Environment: real
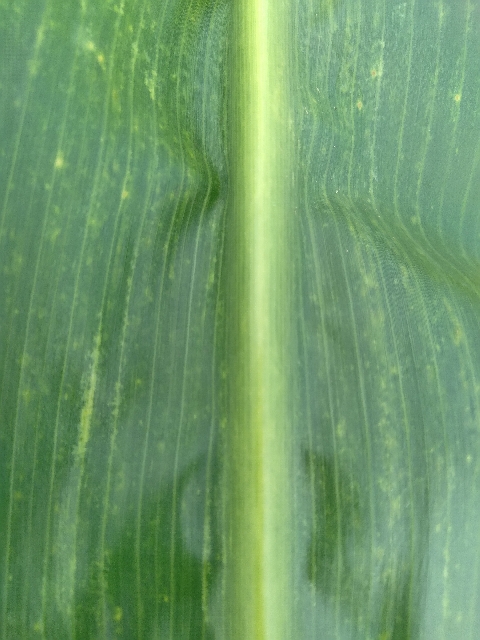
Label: lethal_necrosis